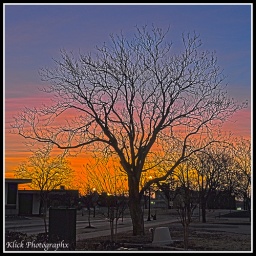
Winter tree silhouetted by the sunrise near Plaza Court building in Midtown OKC, OK.